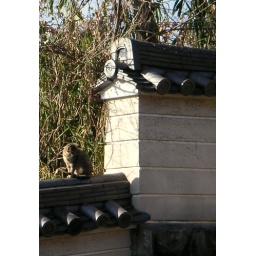
A cat sitting on a wall in Nara (eyeing a competitor on the ground.)